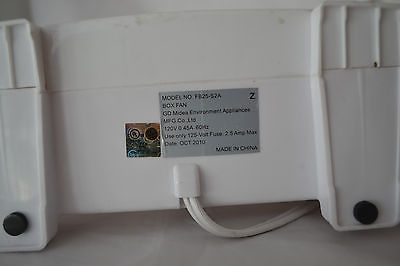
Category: fan